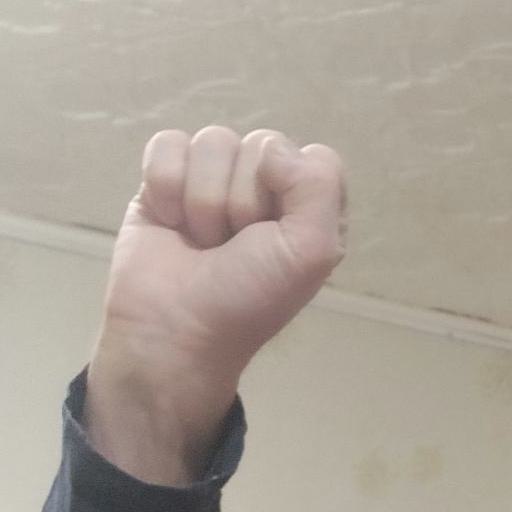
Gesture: fist